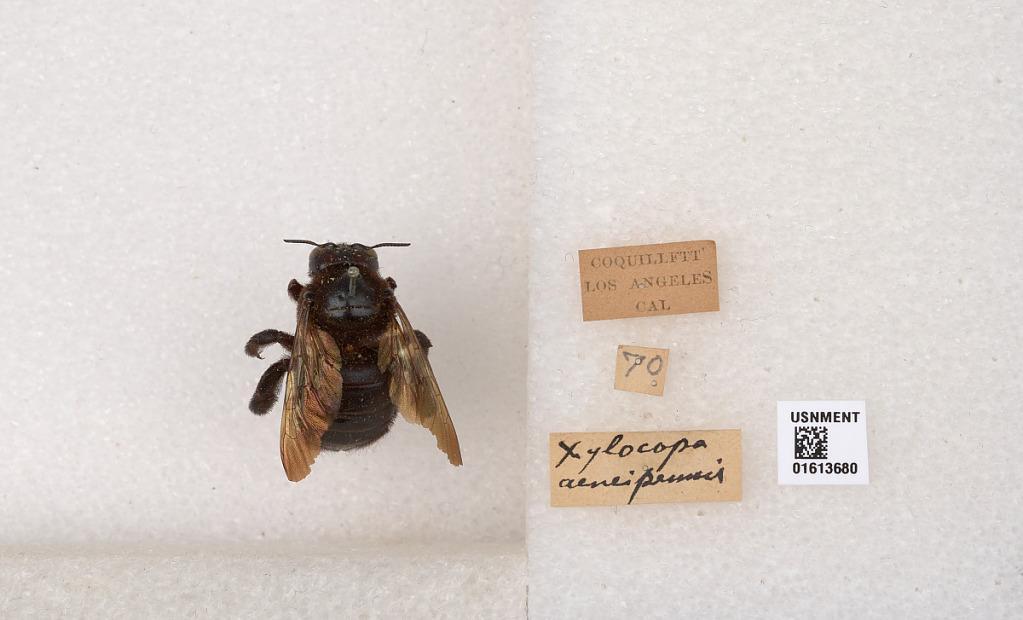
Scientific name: Xylocopa (Neoxylocopa) varipuncta Patton
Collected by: Coquillett
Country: United States
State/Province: California
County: Los Angeles
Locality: Los Angeles
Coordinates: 34.0522, -118.244